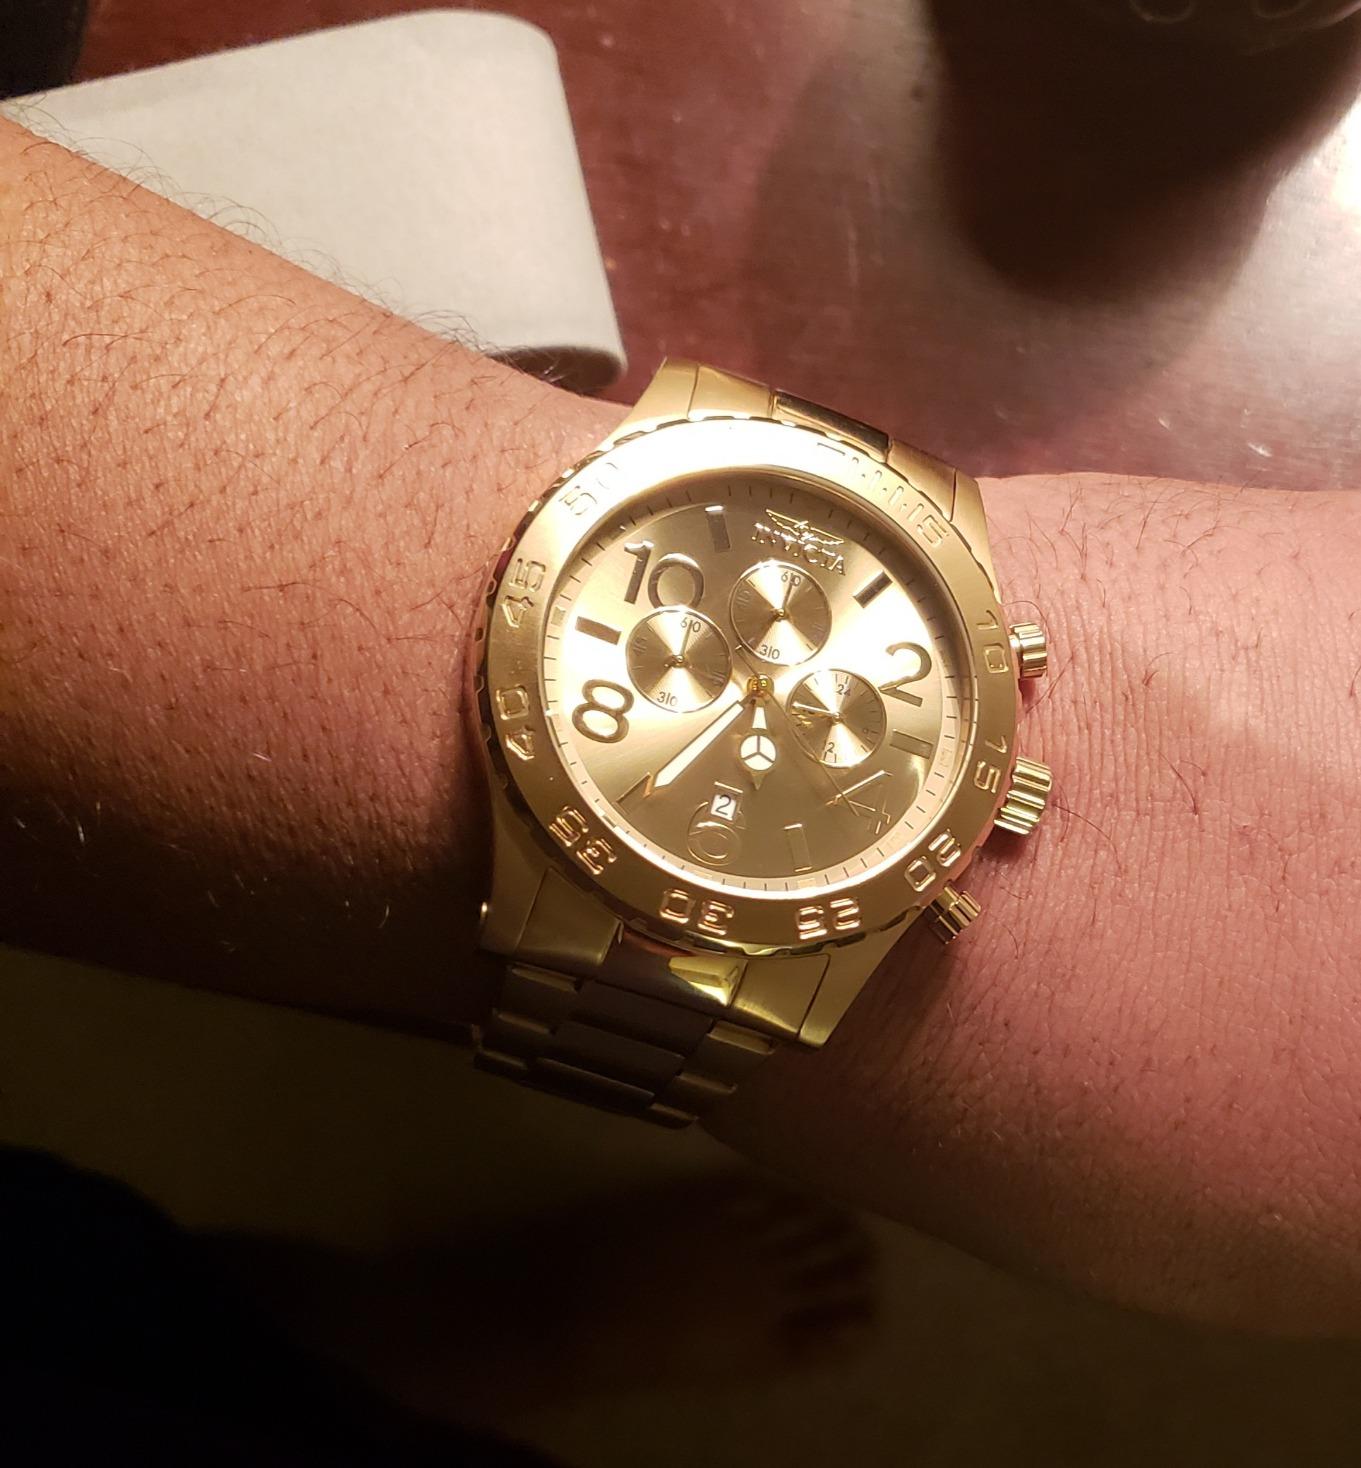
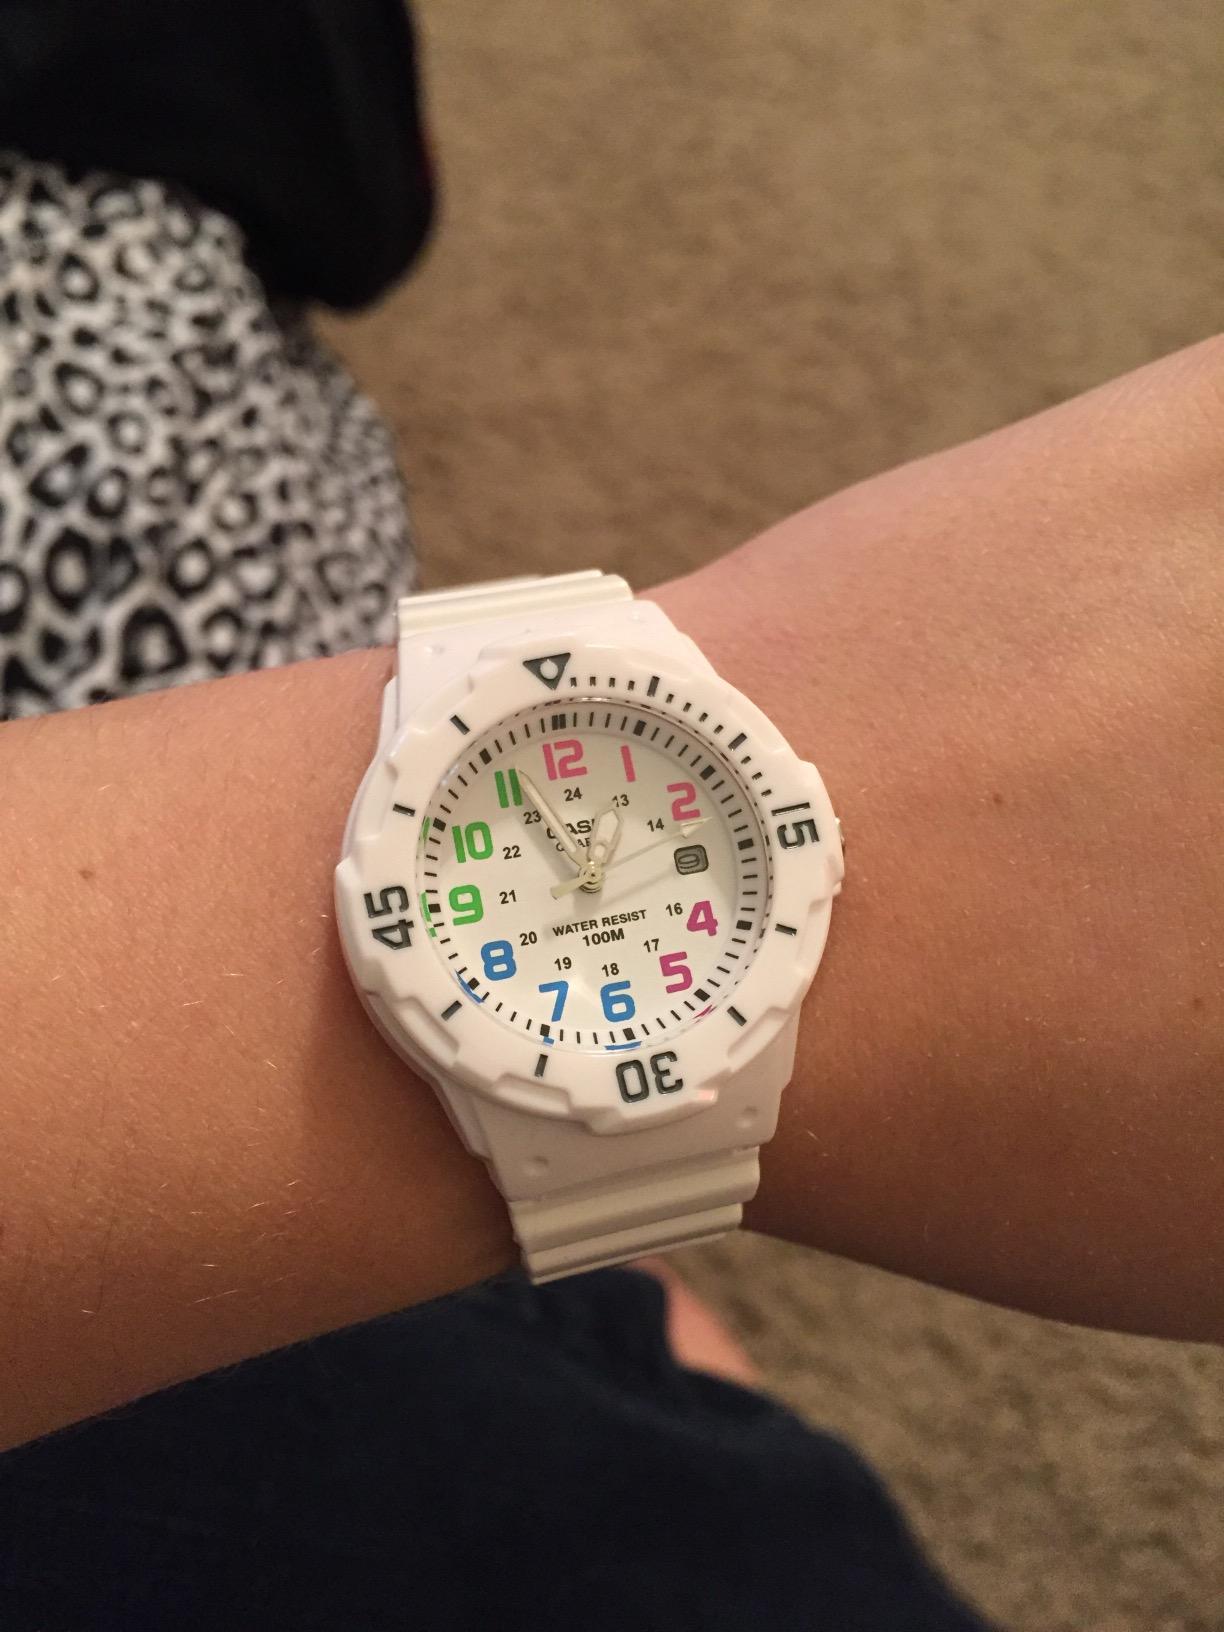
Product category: accessories_watch
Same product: no